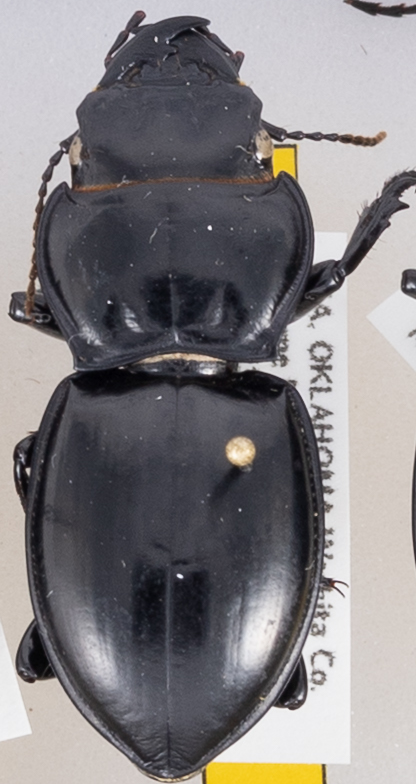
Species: Pasimachus californicus
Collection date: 2019-08-21
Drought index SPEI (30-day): -1.28
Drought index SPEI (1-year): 2.09
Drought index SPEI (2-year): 1.01